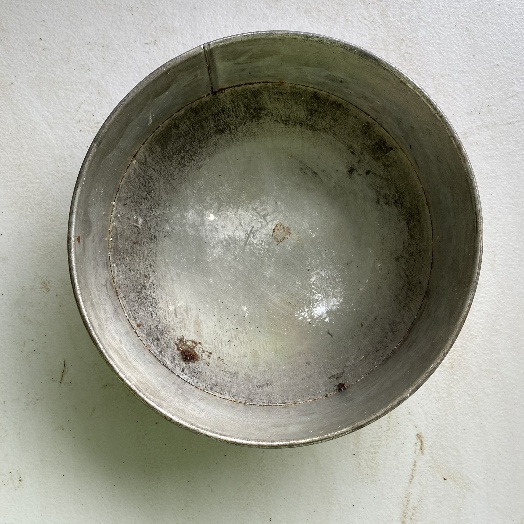
Label: Metal